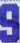
Number: 9